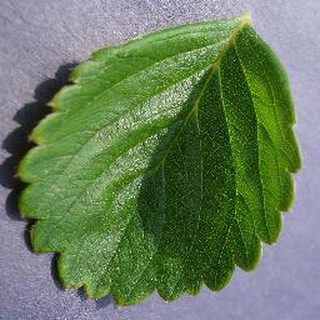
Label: healthy_strawberry